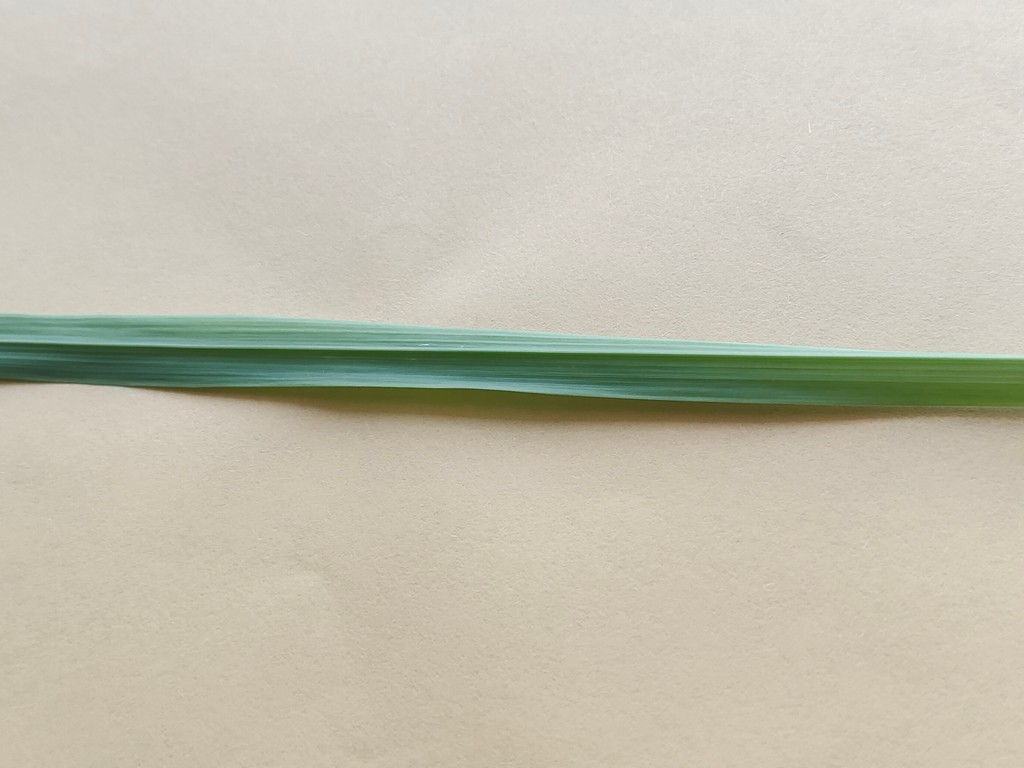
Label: Healthy